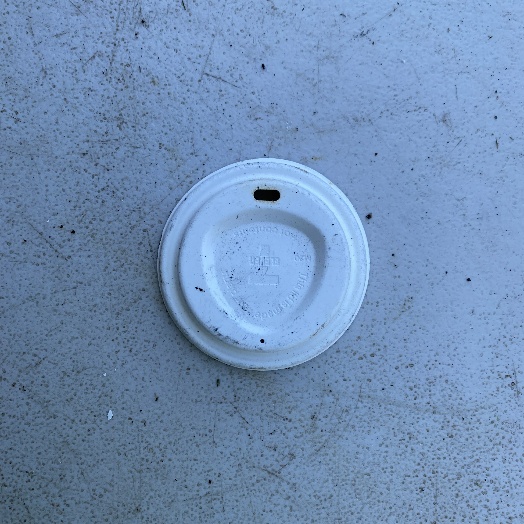
Label: Plastic